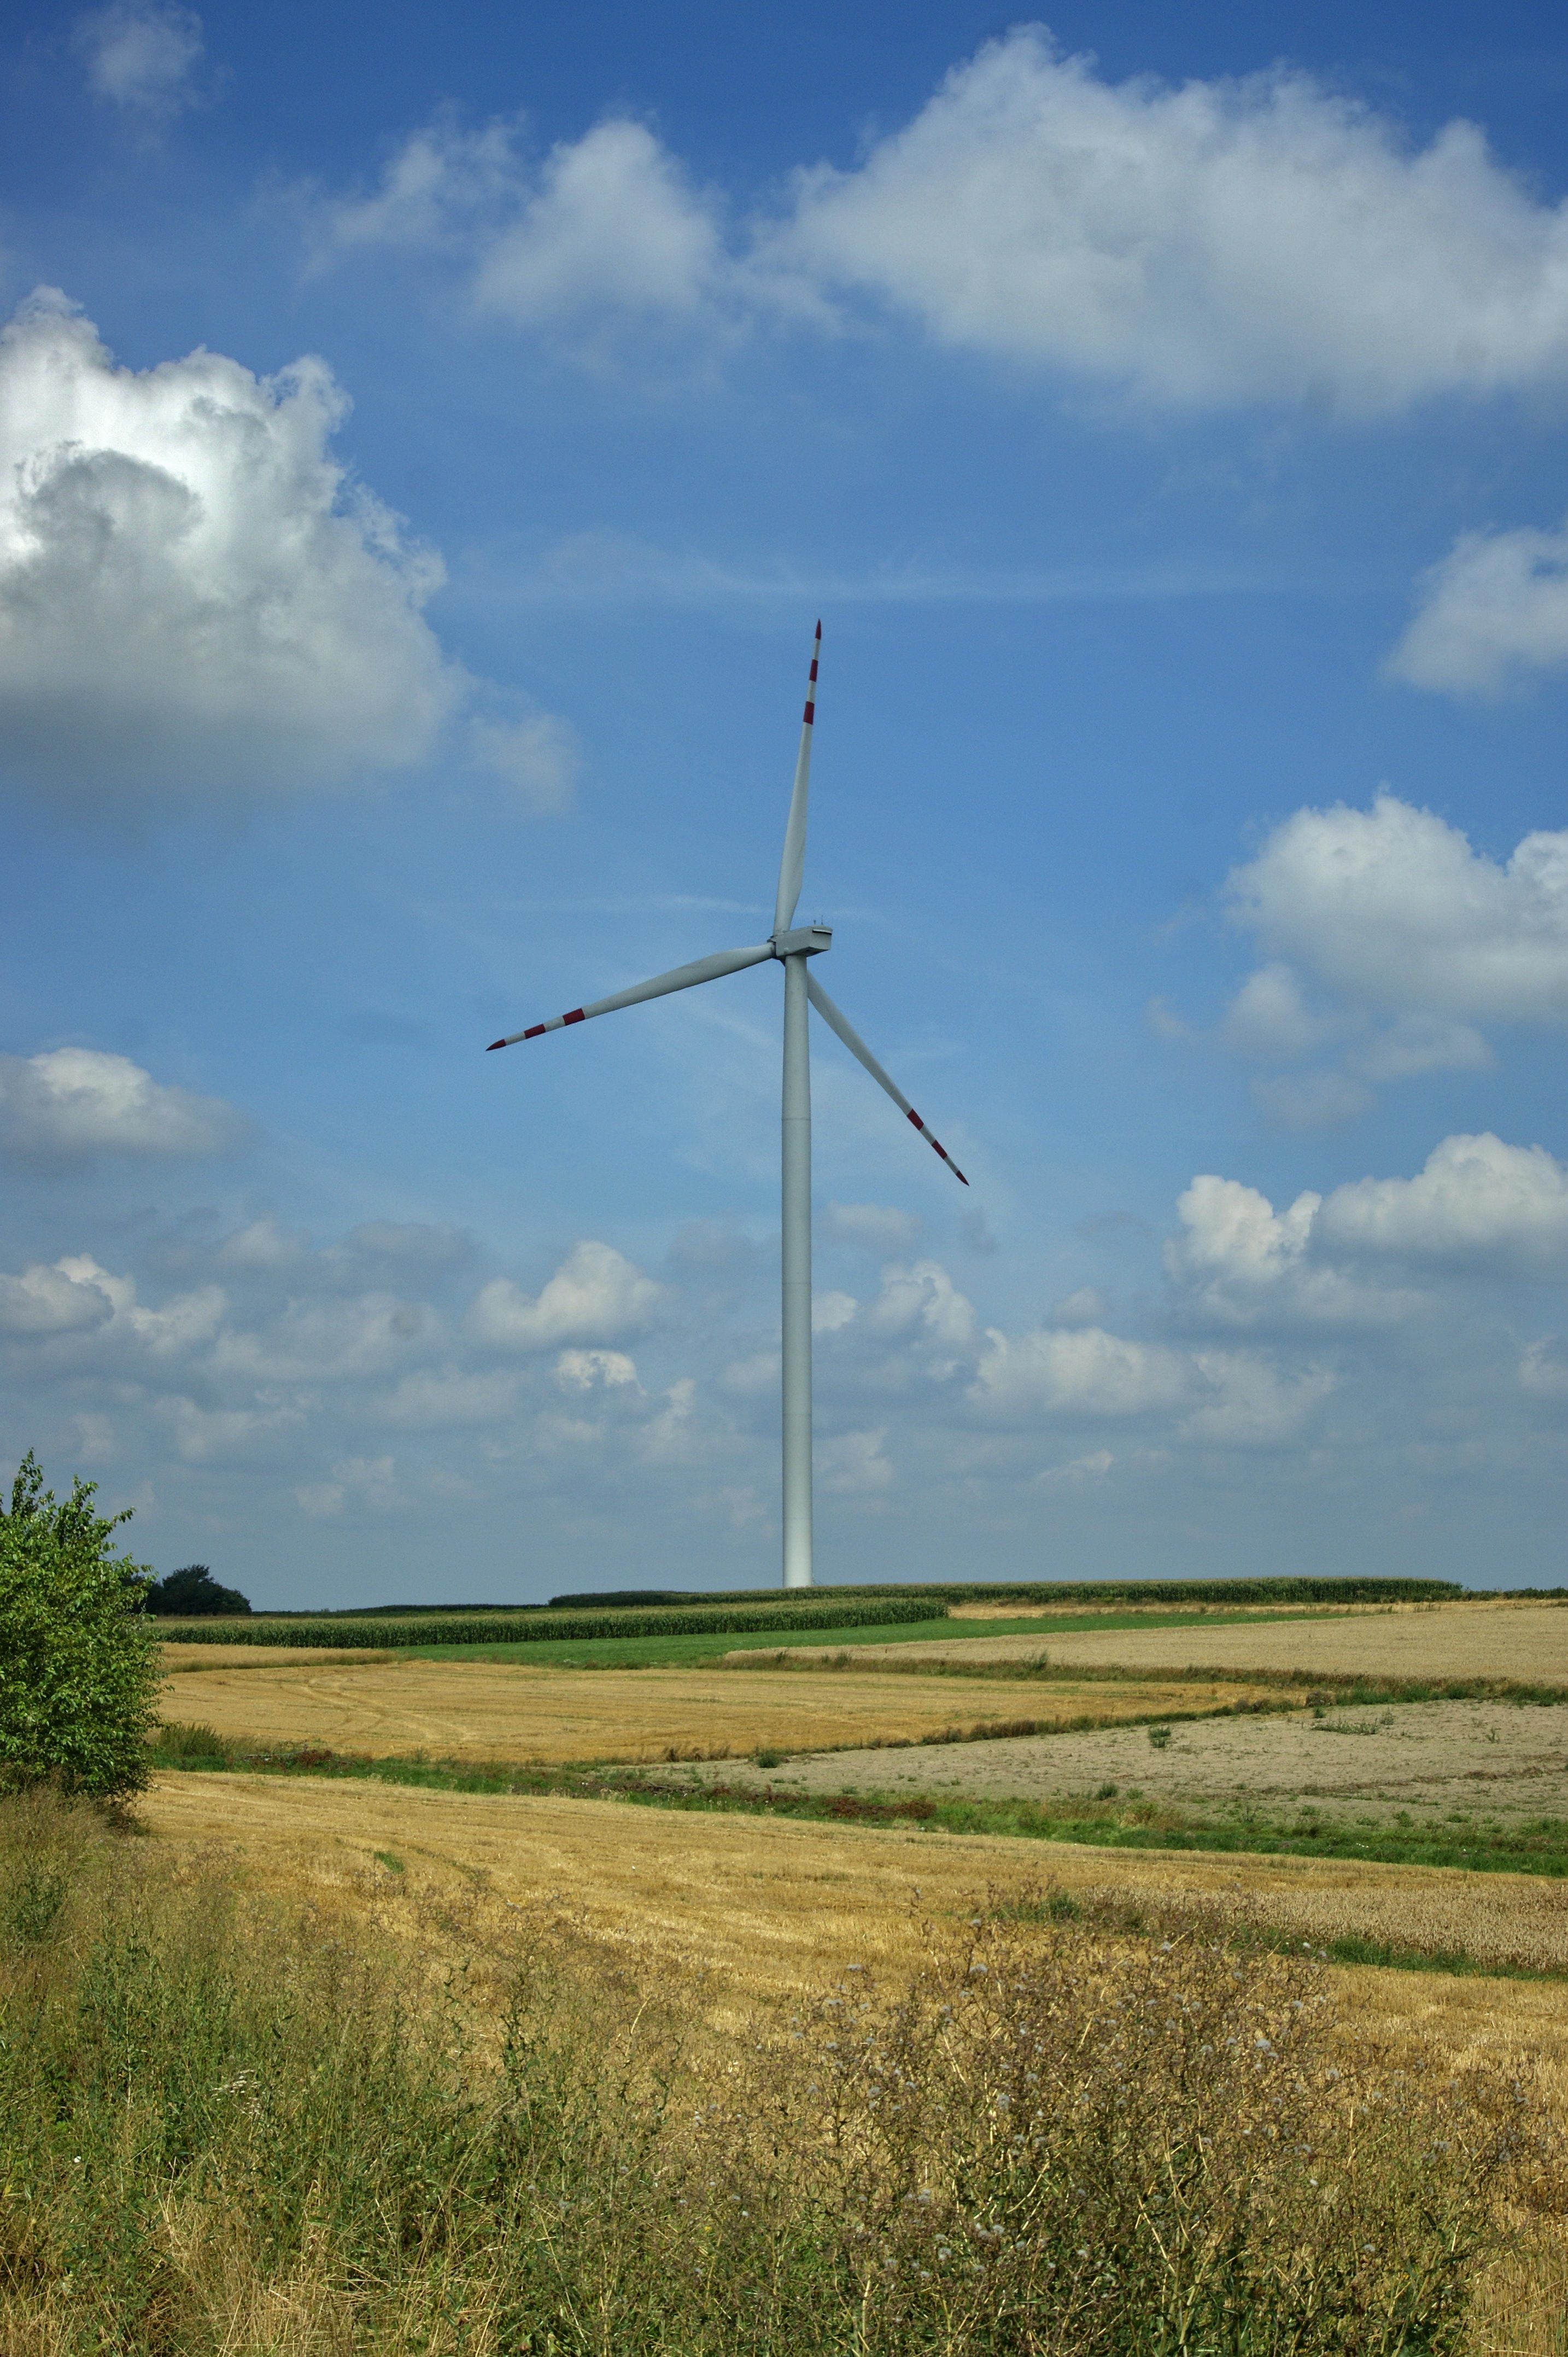
field, prairie, windmill, wind, machine, wind turbine, plain, energy, blue sky, clouds, mill, grassland, wind farm, rural area, windmill farm